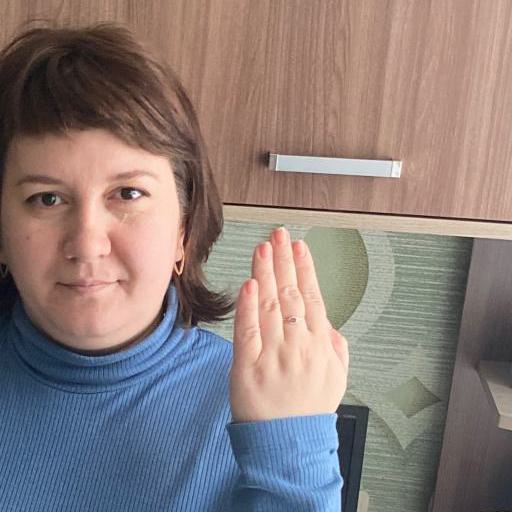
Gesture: stop_inverted